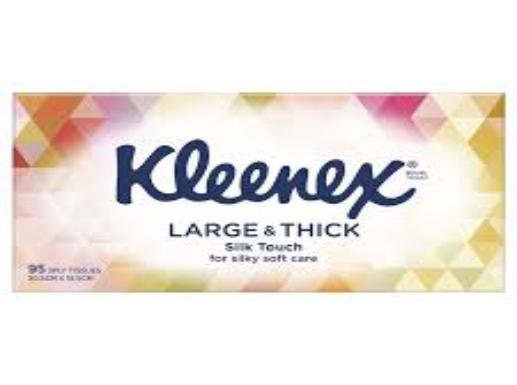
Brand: kleenex
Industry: Necessities